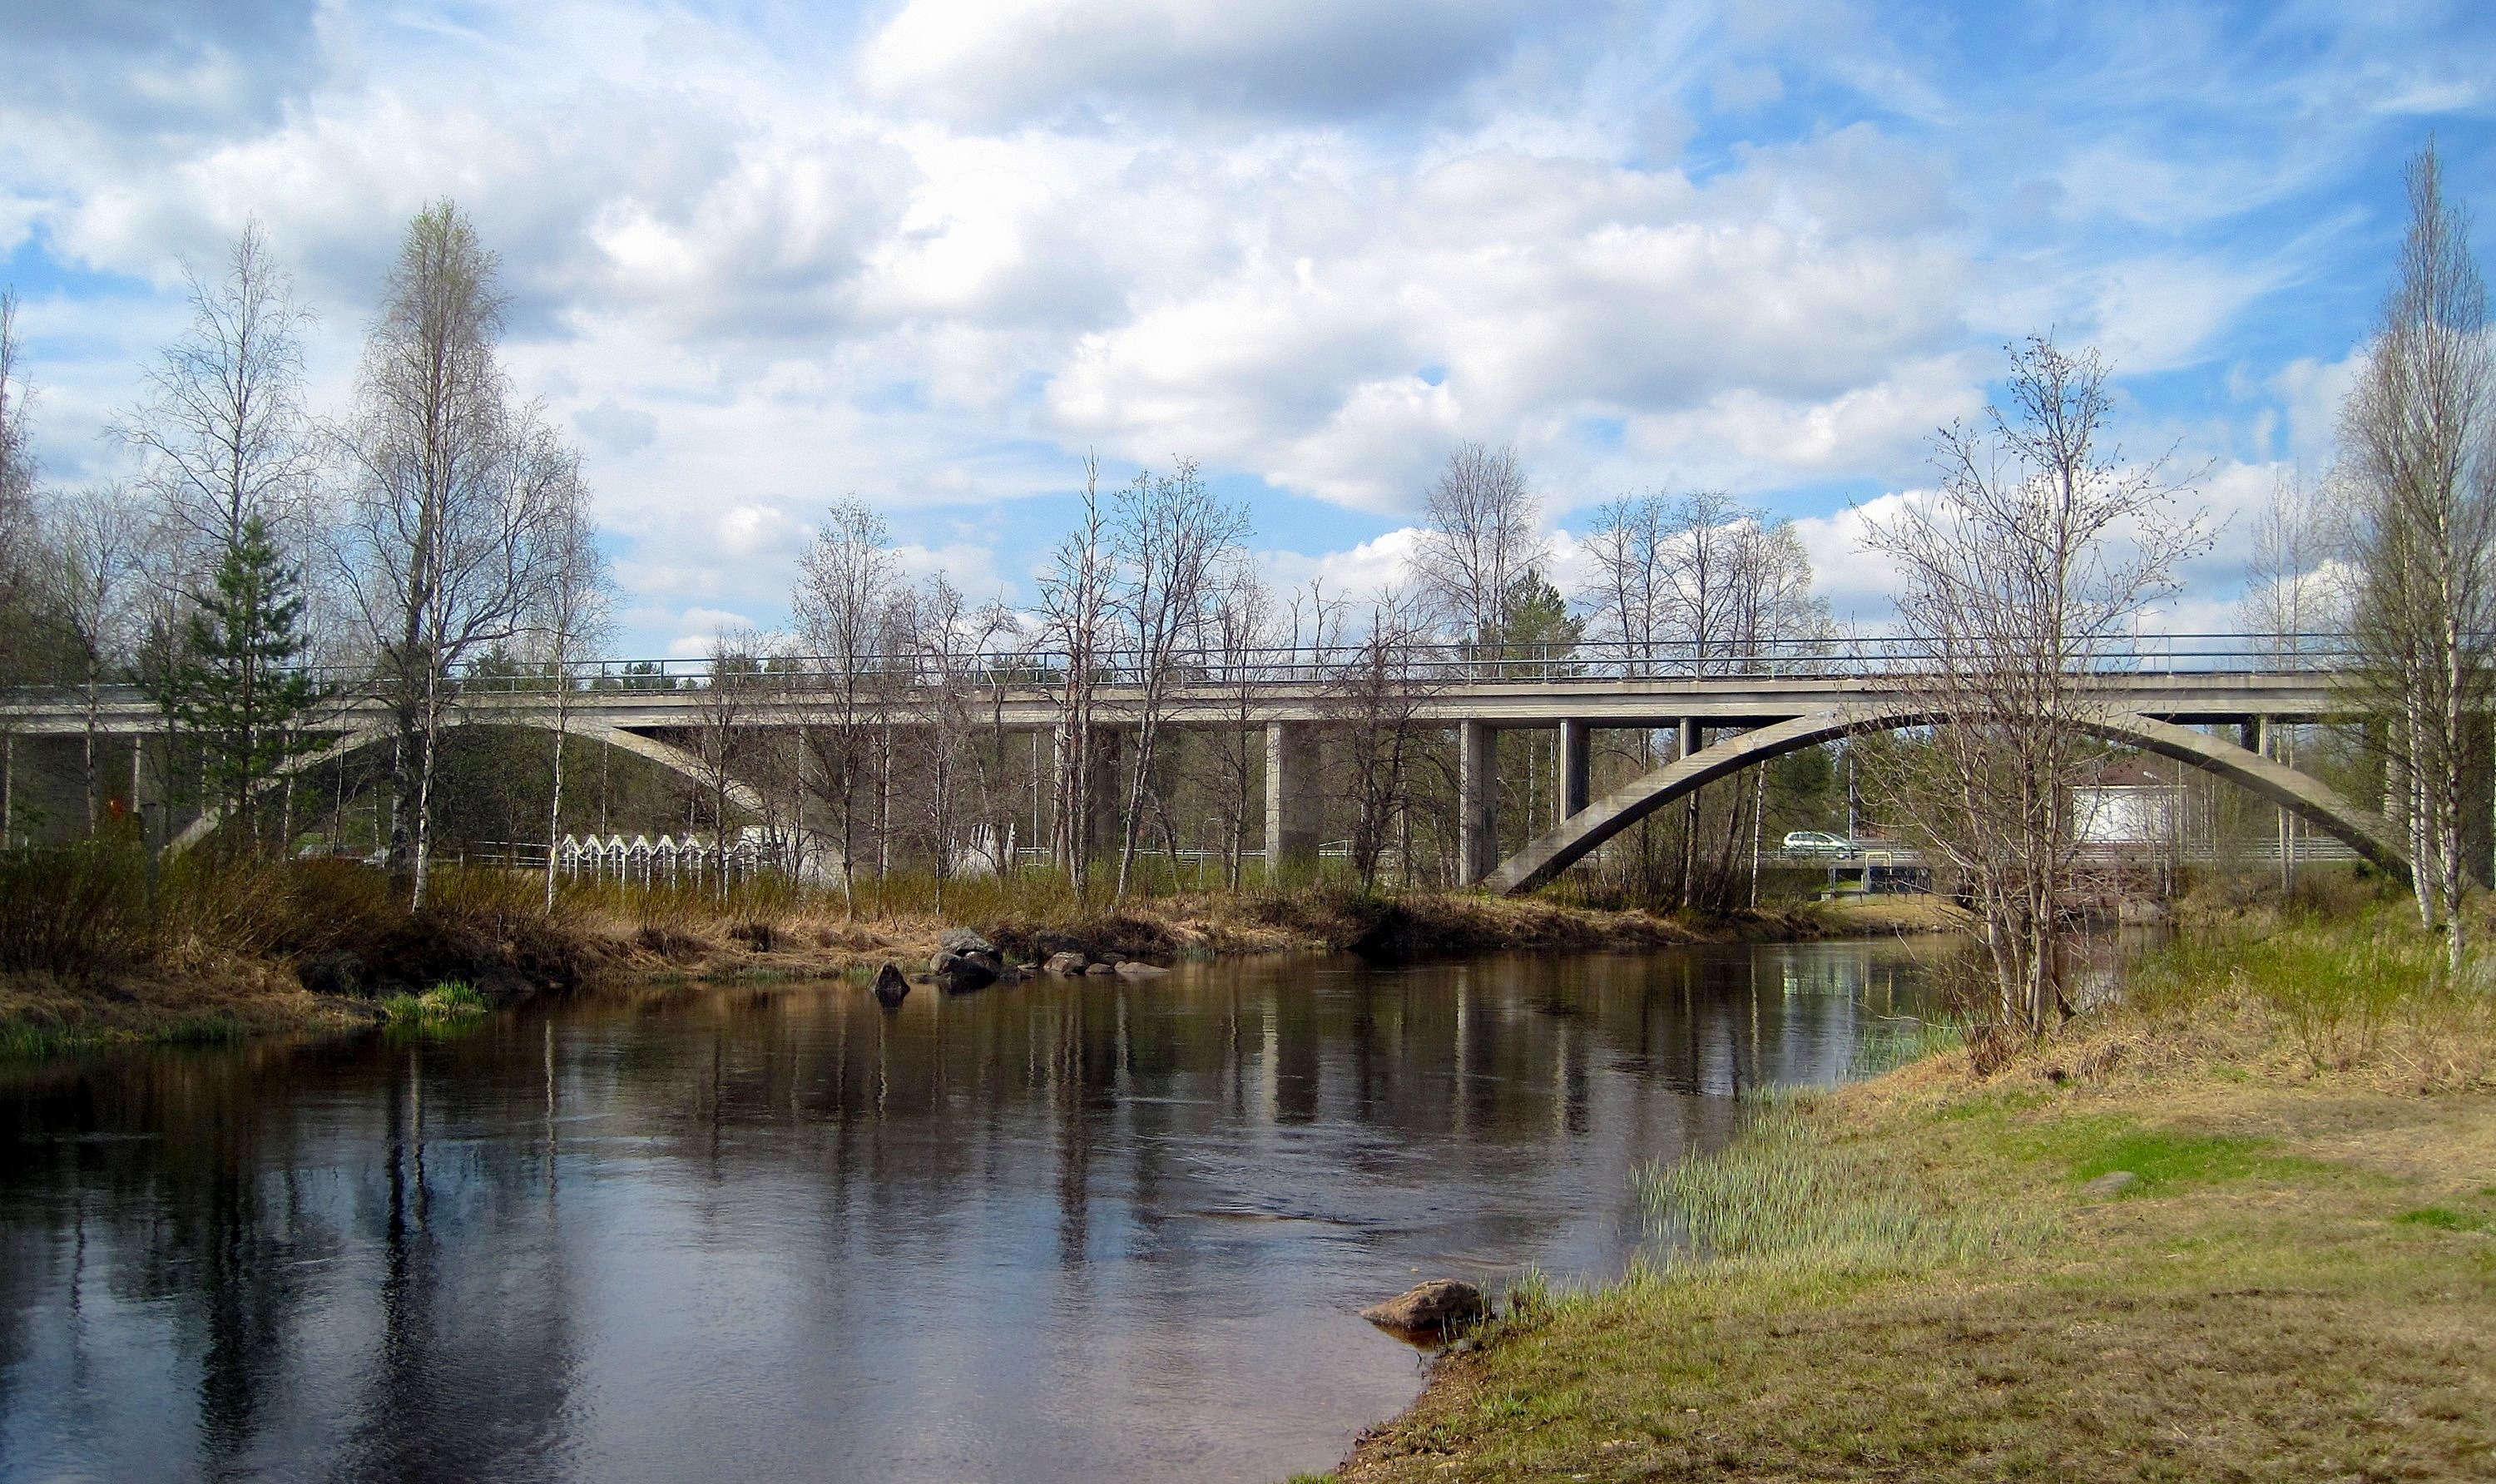
tree, water, nature, grass, sky, bridge, countryside, river, canal, country, shoreline, stream, reflection, scenic, park, reservoir, waterway, trees, outside, wetland, reflections, finland, nonbuilding structure, taivalkoski, clouds bridge